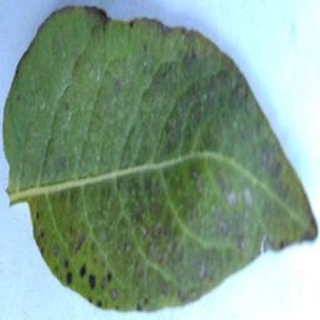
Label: potato_early_blight